Marla Dowell

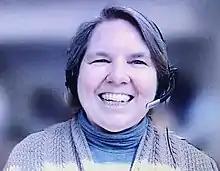
Dowell, NIST photograph, 2022

Marla Lorraine Dowell (born 1965) is an American physicist who is the Executive Director of the EDGE Consortium.